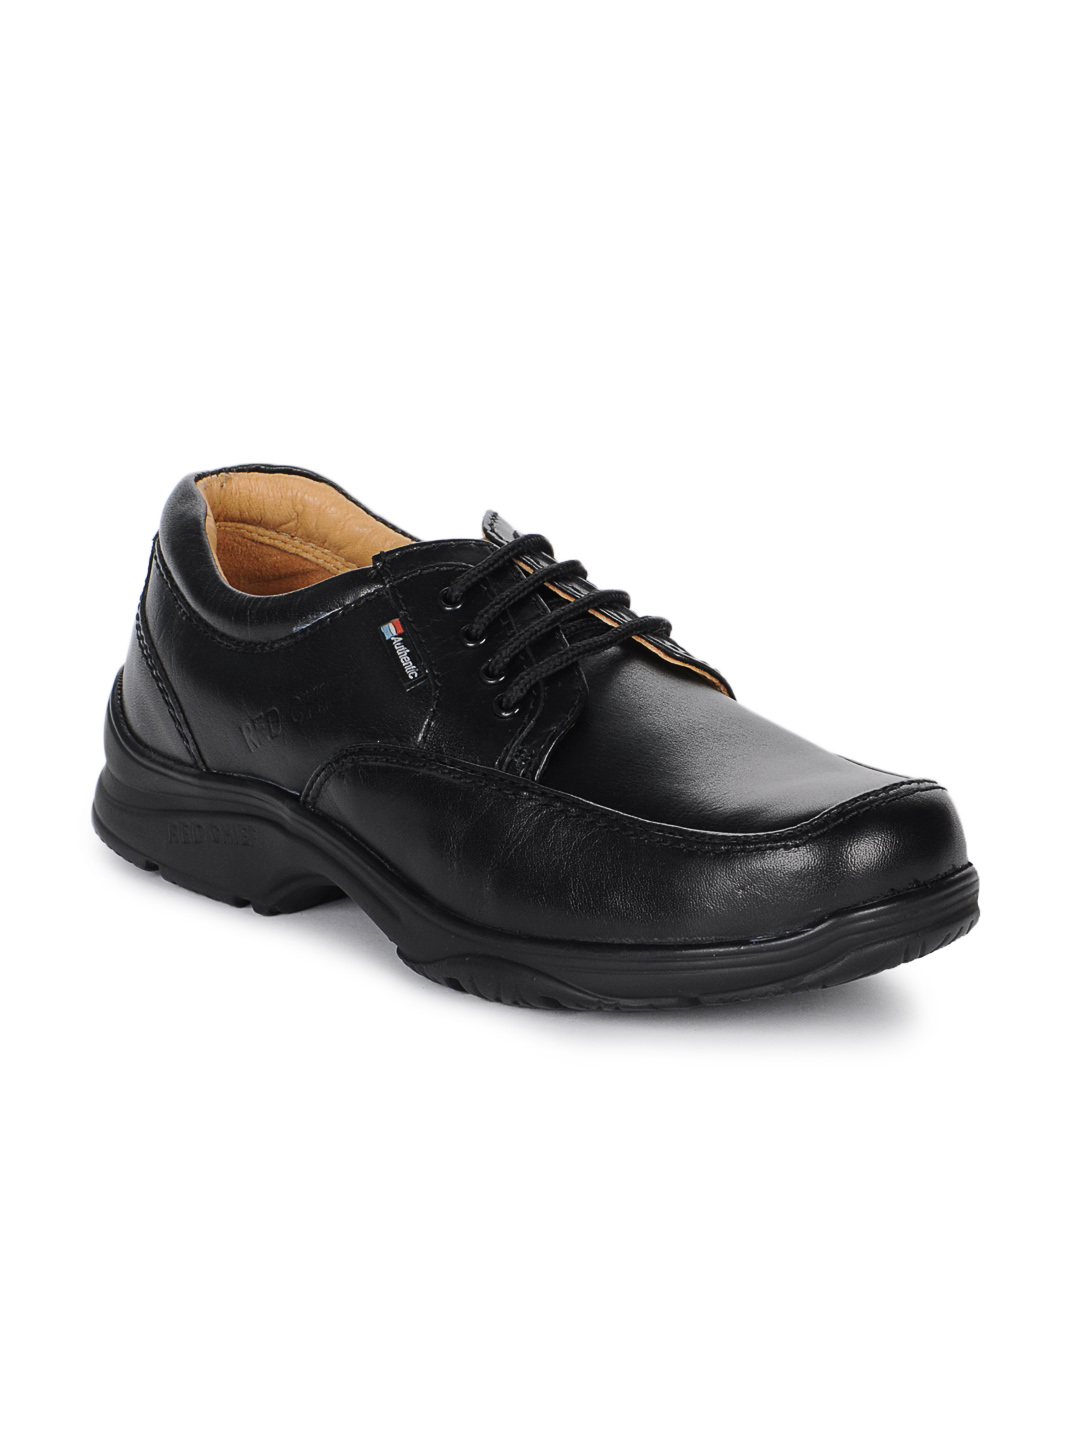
Red Chief Men Black Formal Shoes
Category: Footwear / Shoes / Formal Shoes
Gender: Men
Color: Black
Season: Winter 2018
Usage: Casual